Zone 9 bloggers

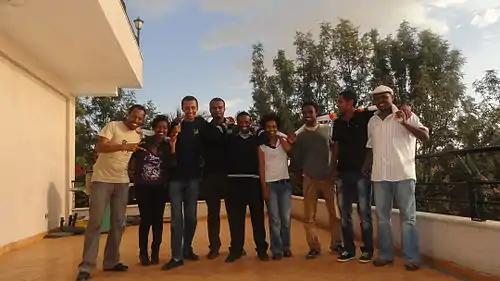
Members of the Zone 9 blogging collective in December 2012

The Zone 9 bloggers are a blogging collective from Ethiopia, who maintain a blog in Amharic. On 25 and 26 April 2014, the Ethiopian government arrested six members of the Zone 9 bloggers network and three other journalists, who faced terrorism charges for their writing at the time. The action had sparked an online protest.